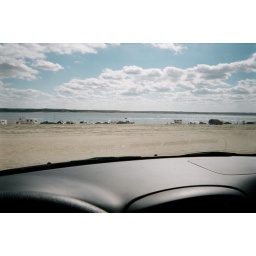
Driving on the sand in a rental car is NOT a good idea!